Zeke Stane

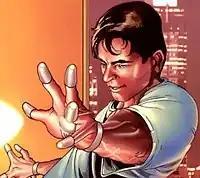
Zeke testing out his powers.

Zeke Stane's genius-level intellect and considerable fortune has allowed him to cannibalize and reverse-engineer Stark Tech from the black-market to upgrade his own biology, most notably his hypothalamus. Stane successfully reduced the caloric energy consumption of his body from 70% to 9% leaving him surplus energy which he uses in repulsor bolts at the end of his fingers. Other upgrades have allowed his body to vastly repair itself from injury. Despite his high intelligence, Reed Richards claims that Stane is imitative rather than innovative, as all his inventions are merely re-purposed Stark tech rather than anything he developed completely on his own. Reed uses the example that the man who invented the sandwich simply put together what already existed to produce something good rather than developing his own idea – a fault which Iron Man exploits to ultimately defeat him. However, the fact his enhancements almost defeated Iron Man makes this seem more like Richards trying to demoralize Stane than an actual, honest assessment of his intellect. Especially considering that, so far, Stane's biomechanical technology seems unique and both Richards and Stark have never shown the ability to reproduce it on any wide scale.